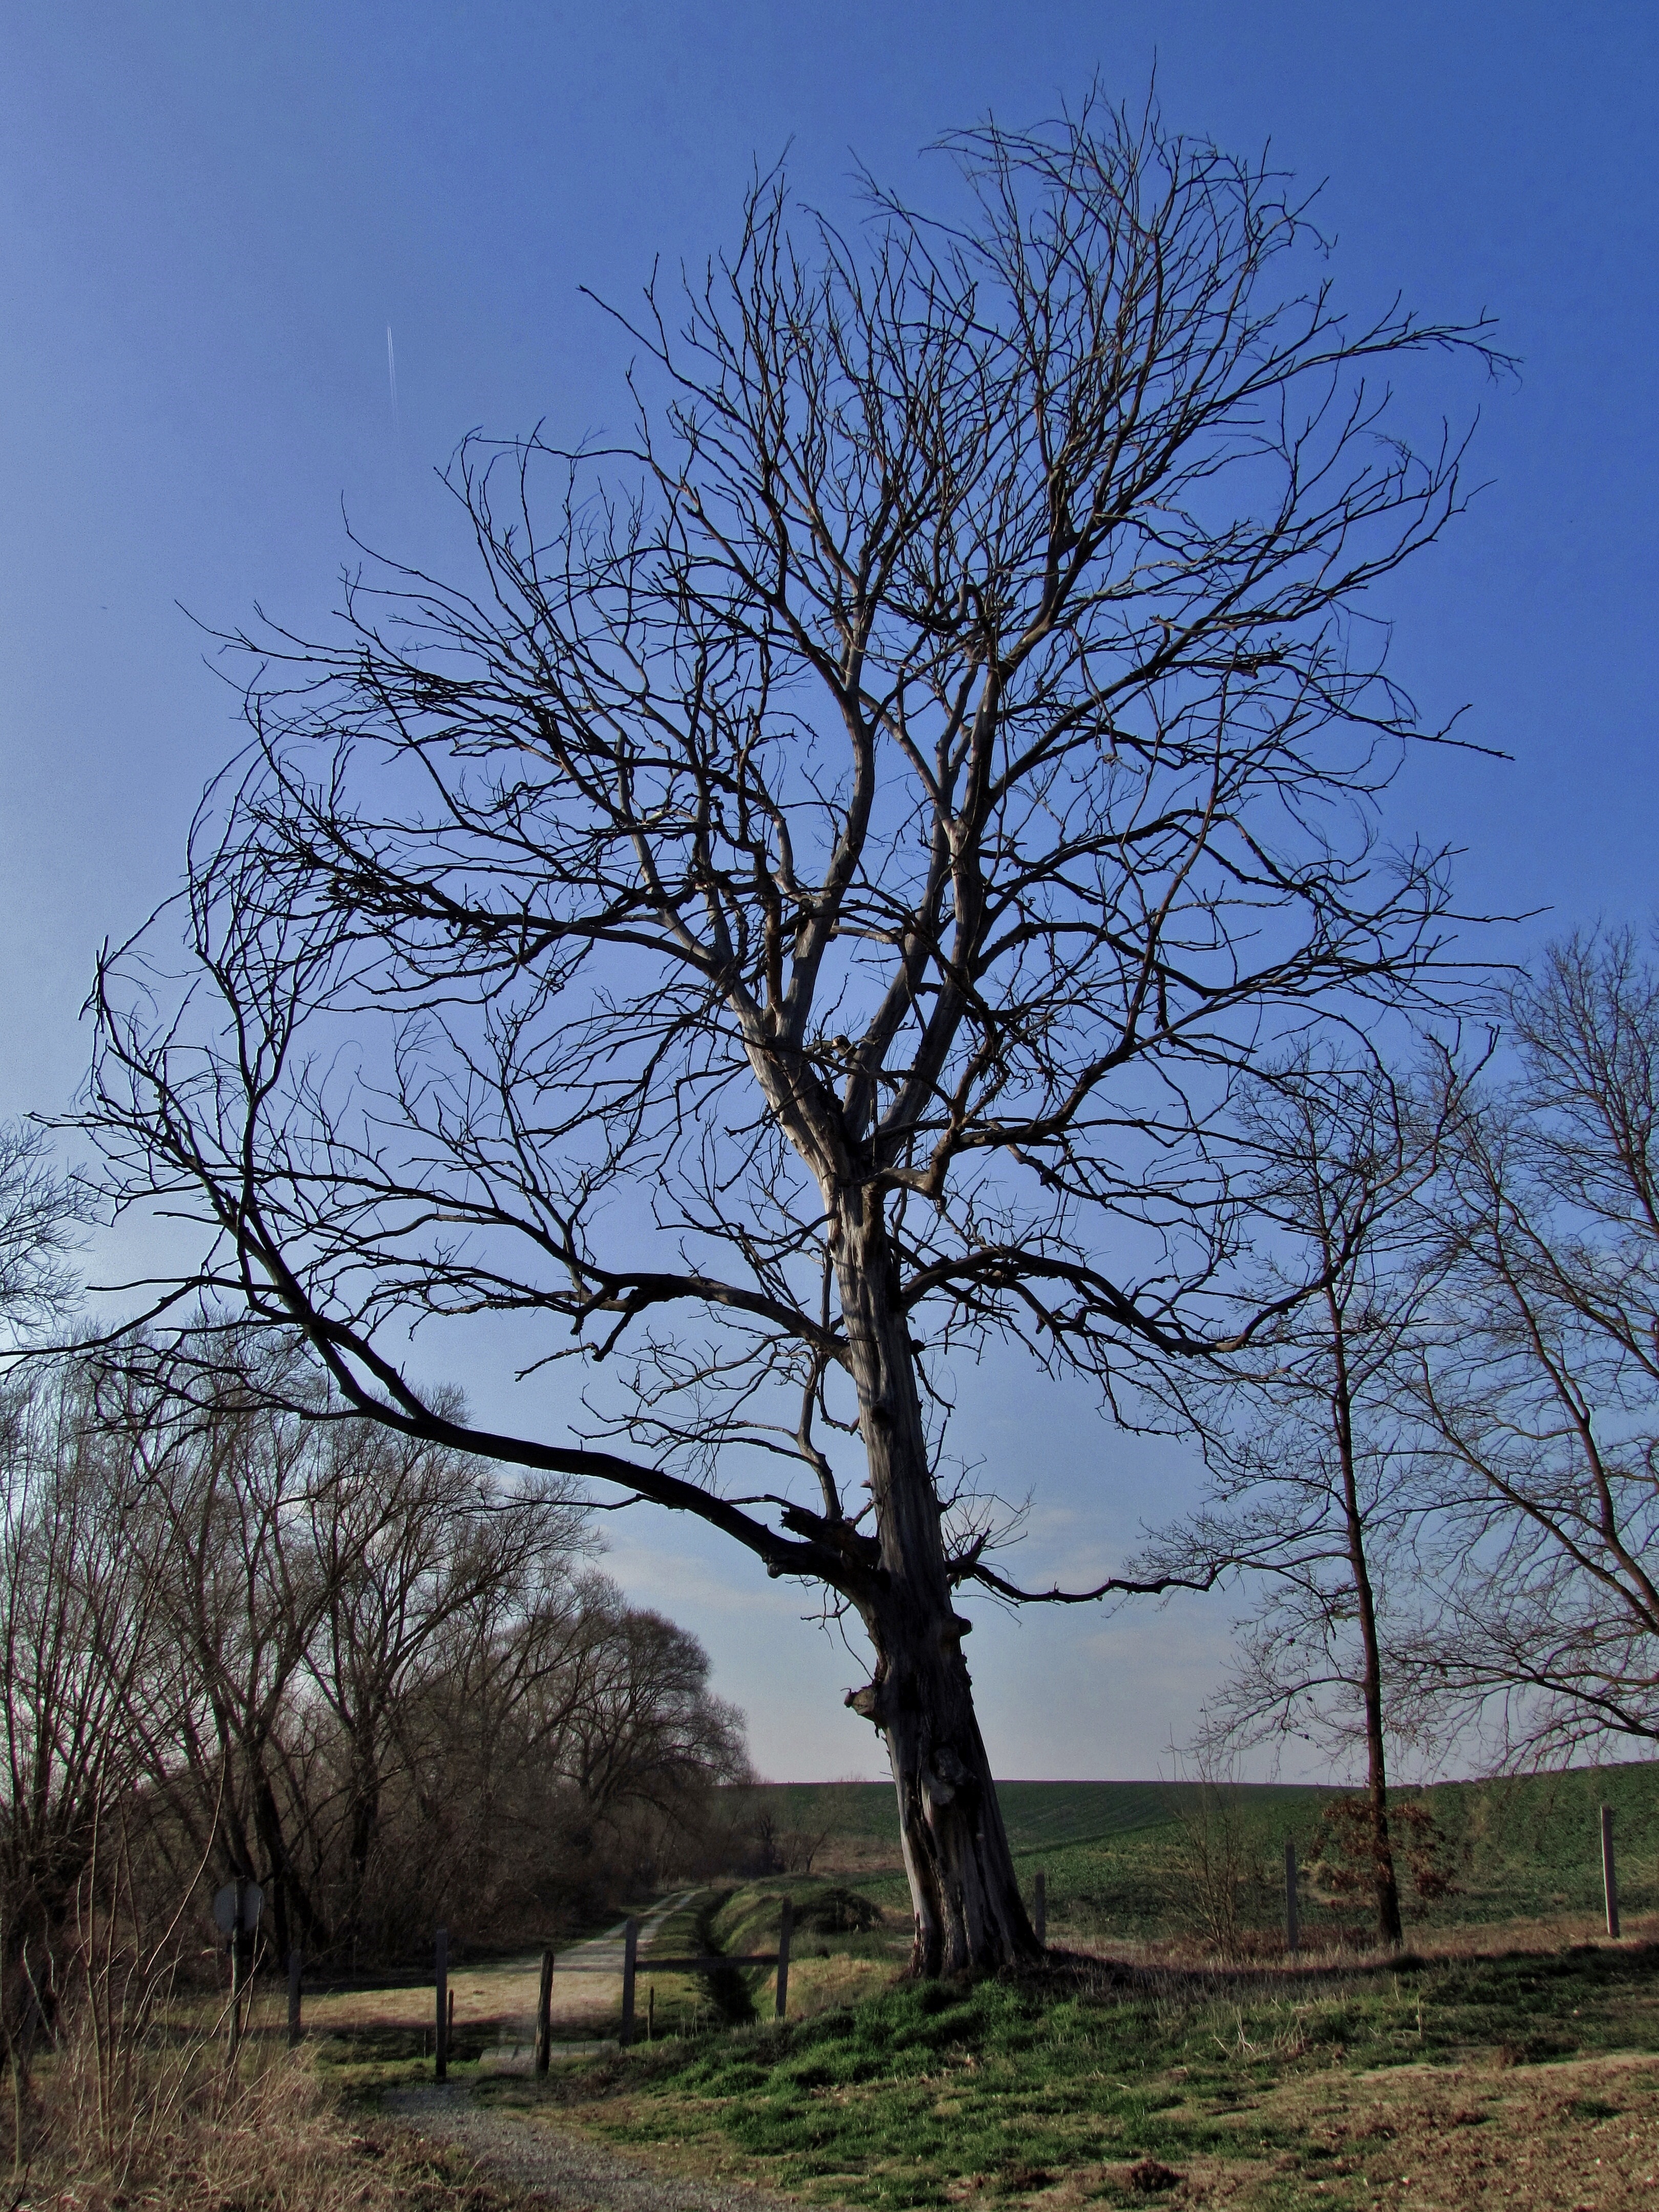
landscape, tree, nature, branch, plant, sky, wood, leaf, flower, lonely, still life, oak, hungary, woodland, ecosystem, arboretum, rural area, woody plant